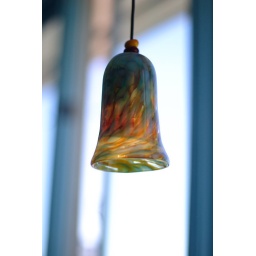
An art glass lamp above our table at the Blue Moon Restaraunt on Cannery Row in Monterey